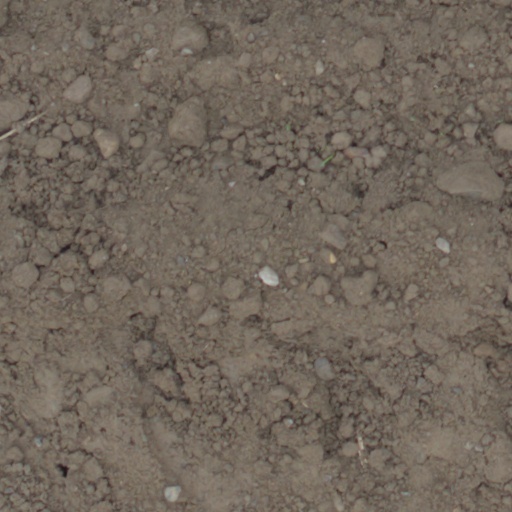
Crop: wheat